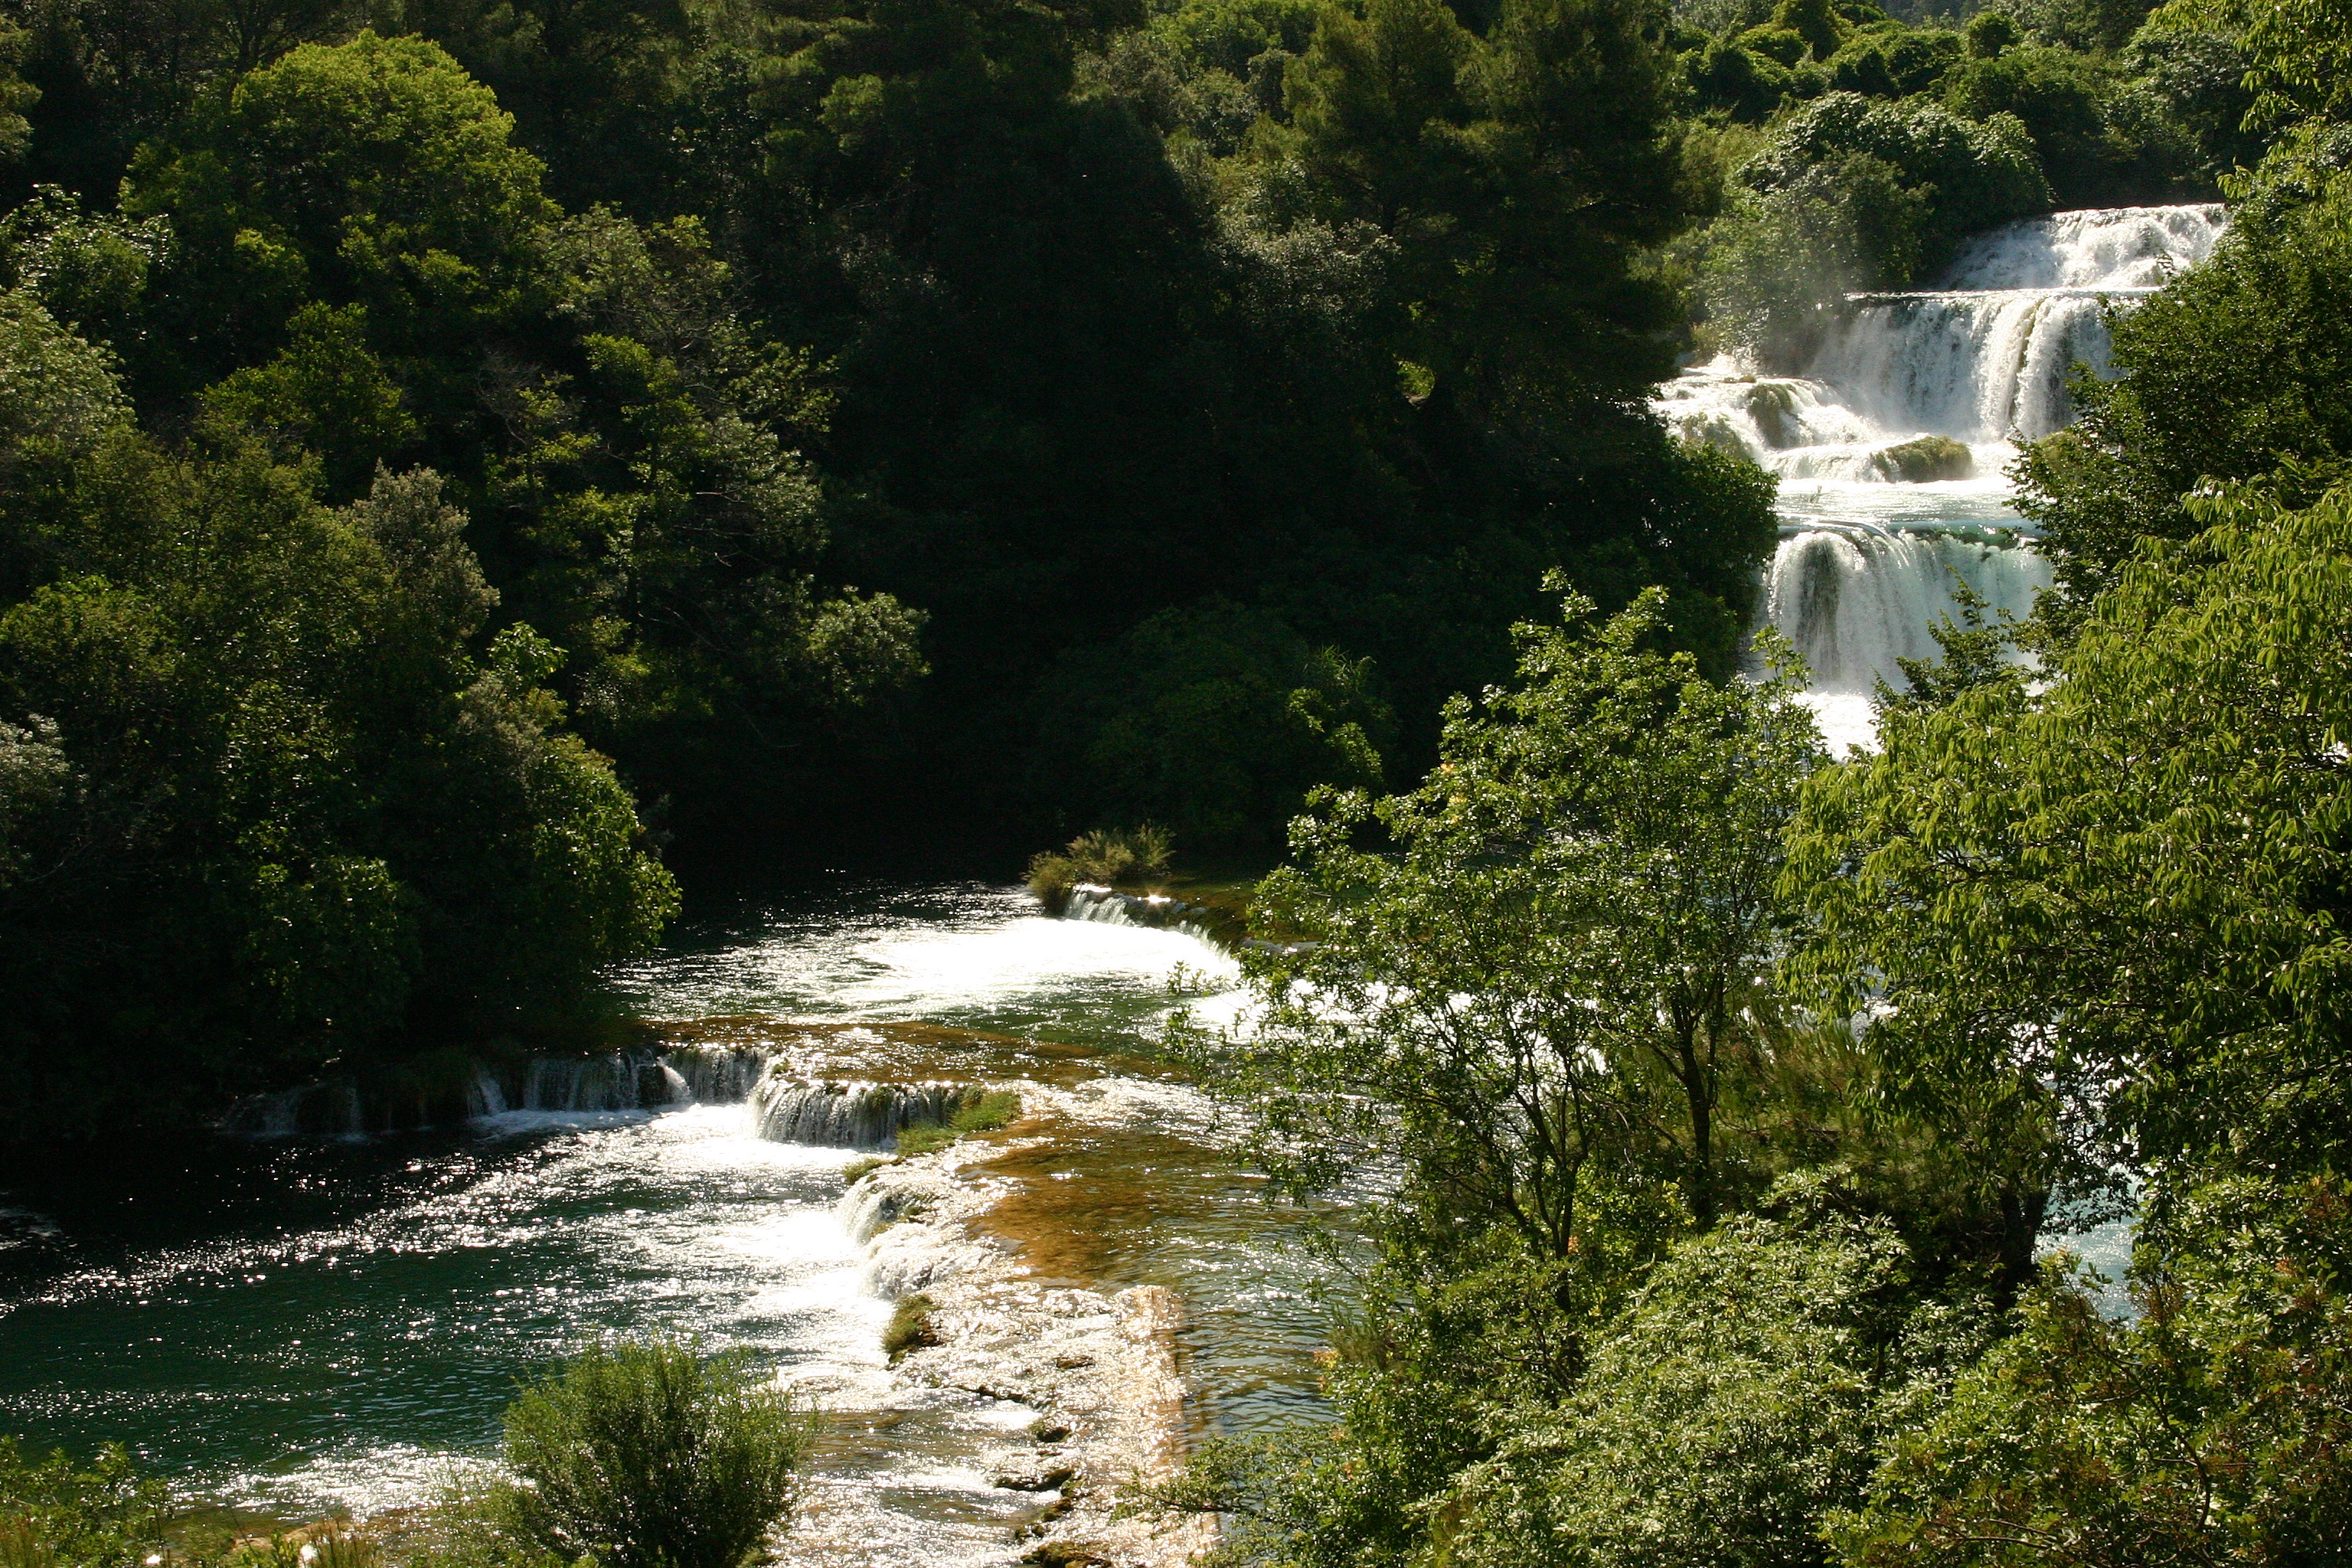
tree, water, nature, forest, waterfall, sun, river, summer, clear, stream, flow, jungle, rapid, body of water, croatia, holidays, rainforest, rapids, waterfalls, water feature, watercourse, island of krk